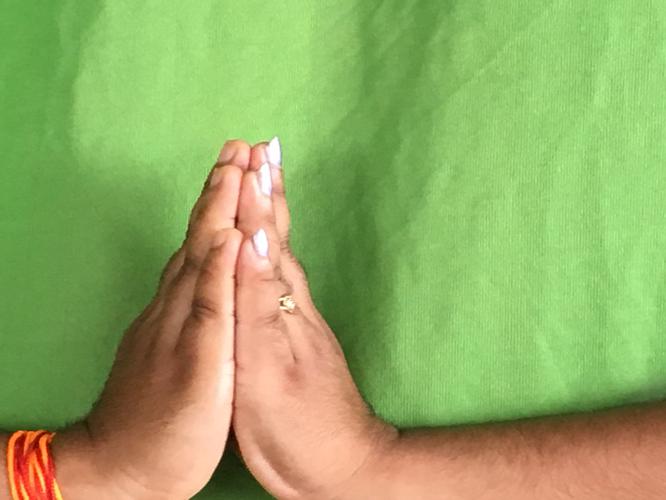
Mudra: Anjali
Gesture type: double_hand